Malew

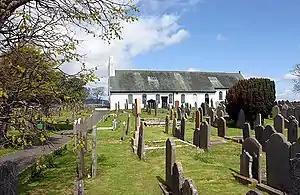
Malew Church

Malew is one of the seventeen parishes of the Isle of Man.